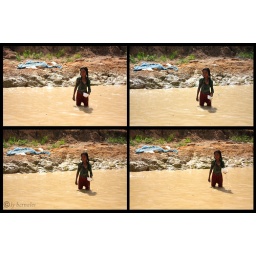
girl in the river